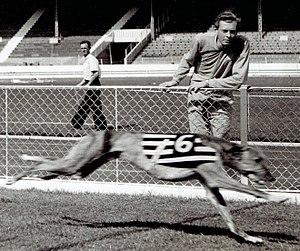
Brian Stanford Hewson est un athlète britannique spécialiste du demi-fond. Affilié au Mitcham AC, il mesure 1,83 m pour 63 kg.